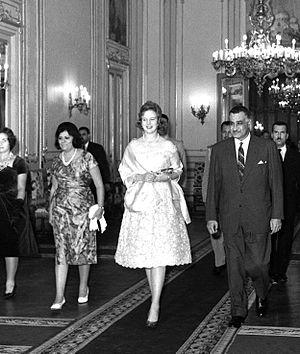
Margrethe II [maˈkʁæːˀtə] ou Marguerite II en français, née le 16 avril 1940 à Copenhague, est la reine de Danemark depuis le 14 janvier 1972.